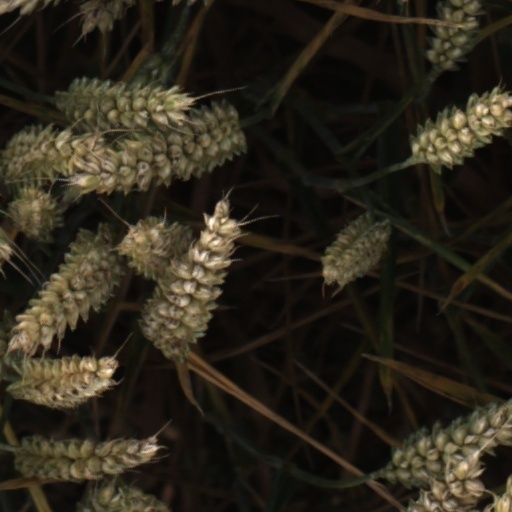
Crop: wheat